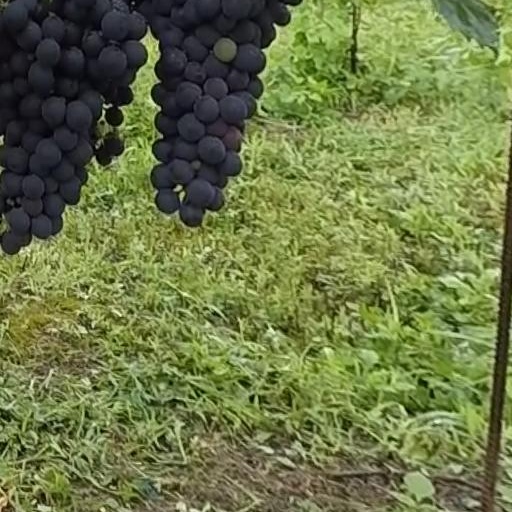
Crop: grape